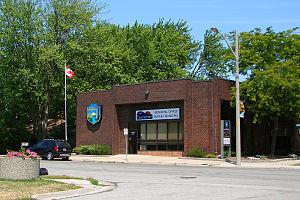
Lakeshore est une ville dans le comté d'Essex de la province canadienne d'Ontario. Elle est située à la rive du sud de la rivière Détroit.